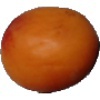
Label: apricot